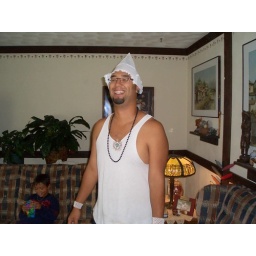
Rob in girls Omish hat